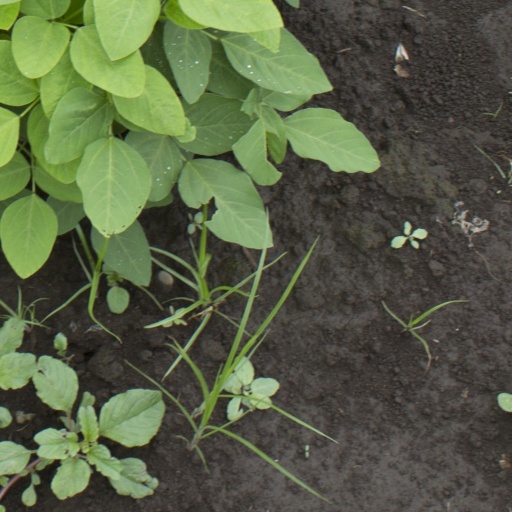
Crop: soybean